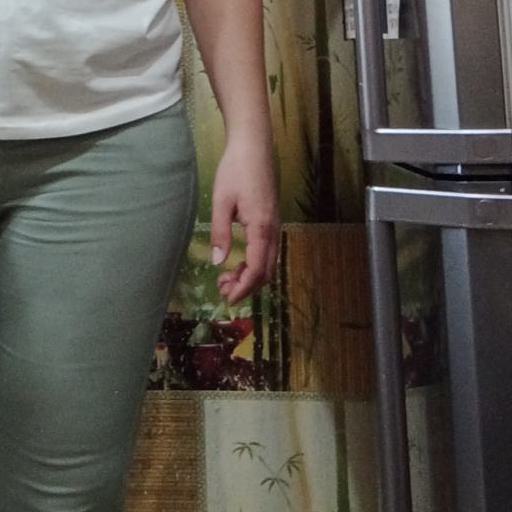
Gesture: no_gesture